Flavin-containing monooxygenase

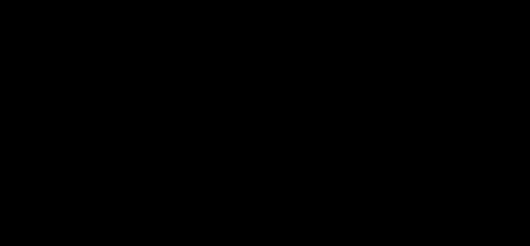
Reactions catalyzed by FMOs.

The general function of these enzymes is to metabolise xenobiotics. Hence, they are considered to be xenobiotic detoxication catalysts. These proteins catalyze the oxygenation of multiple heteroatom-containing compounds that are present in our diet, such as amine-, sulfide-, phosphorus-, and other nucleophilic heteroatom-containing compounds. FMOs have been implicated in the metabolism of a number of pharmaceuticals, pesticides and toxicants, by converting the lipophilic xenobiotics into polar, oxygenated, and readily excreted metabolites.